Starkweather Hall

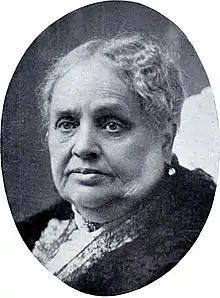
Mary Ann Starkweather

The Students' Christian Association at Eastern Michigan University (then Michigan State Normal School) was begun as the Students' Prayer Meeting in 1853, the same year the school itself opened. Meetings were held in assembly or classrooms of the school. In 1881, the society reorganized as the Students' Christian Association, and they were granted a room in the campus conservatory building as a meeting place. However, in 1891, the room was required for classes, and the Association was homeless. They soon decided to gather funds to erect a new building. By early 1892, nearly $1000 had been pledged, and the Association appealed to philanthropist Mary Ann Starkweather for additional funding. She agreed to bequeath an additional $10,000 for the purpose of constructing a building; the funds were disbursed in late 1895. Detroit architects Malcomson and Higginbotham were hired to design the building, and it was constructed in 1896 at a cost of slightly over $11,000. The Starkweather Religious Center was dedicated on March 26, 1897. When it was constructed, it was the only religious center at any teacher's college in the United States. After construction, it was leased to the University's Students' Christian Association.